Peter Andreas Brandt

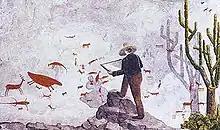
Brandt pictured himself while illustrating the rock paintings in the Cerca Grande cave.

Peter Andreas Brandt (14 June 1792 – 20 September 1862) was a Norwegian painter and illustrator. He worked as an illustrator with the Danish paleontologist Peter Wilhelm Lund in Brazil, producing works such as a map of the Lapa Vermelha cavern. Brant lived in the Brazilian town of Lagoa Santa, where he is buried.